Lotte Miller

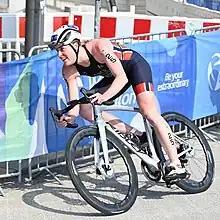

Born in Stavanger, Miller represented Norway at the 2020 Summer Olympics in Tokyo 2021, competing in triathlon.